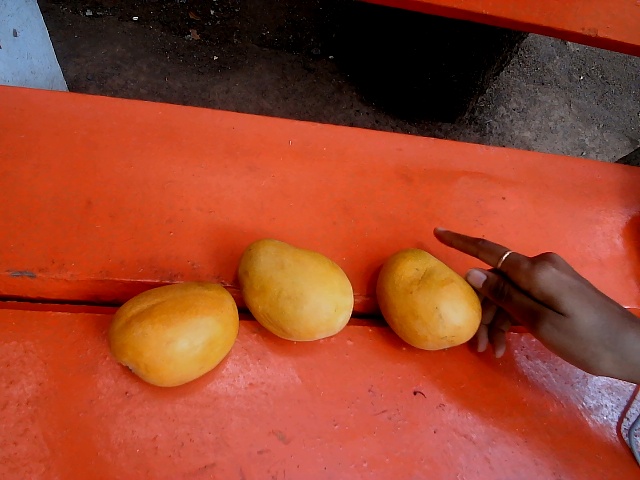
Label: Ripe_Mango